Battle of Baxter Springs

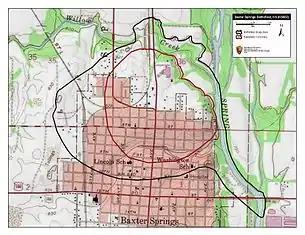
Map of Baxter Springs Battlefield core and study areas by the American Battlefield Protection Program

The Battle of Baxter Springs, more commonly known as the Baxter Springs Massacre, was a minor battle of the American Civil War fought on October 6, 1863, near the present-day town of Baxter Springs, Kansas.